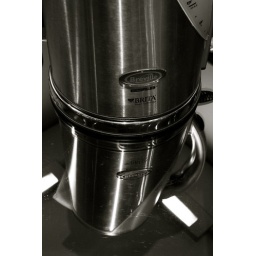
Just loved the clear reflection of our kettle in the glass mat on our kitchen worktop